1876 United States presidential election

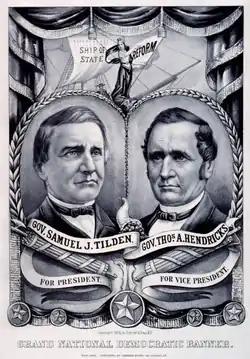
Tilden/Hendricks campaign poster

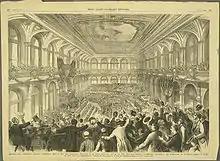
Interior of the Merchants Exchange Building of St. Louis, Missouri, during the announcement of Samuel J. Tilden as the Democratic presidential nominee

The Democratic Party's failure to nominate its own ticket in the previous presidential election, in which they had instead endorsed the Liberal Republican candidacy of Horace Greeley, had resulted in much debate about the party's viability. Any doubts about the party's future were dispelled firstly by the collapse of the Liberal Republicans in the aftermath of that election, and secondly by significant Democratic gains in the 1874 mid-term elections, which saw them take control of the House of Representatives for the first time in sixteen years.